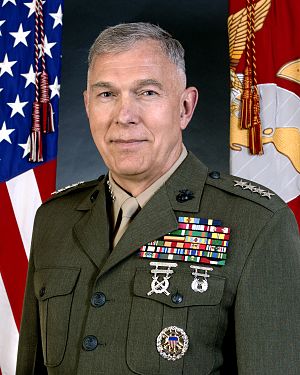
James T. Conway
James Terry Conway er en general i USA's marinekorps. 13. november 2006 blev han den 34. Commandant of the Marine Corps. Conway var tidligere operationschef i Joint Staff. Conway kendes bedst for sin rolle som leder af 1st Marine Expeditionary Force fra 2002 til 2004, hvor han deltog i invasionen af Irak i 2003 og Operation Vigilant Resolve i Fallujah i 2004.